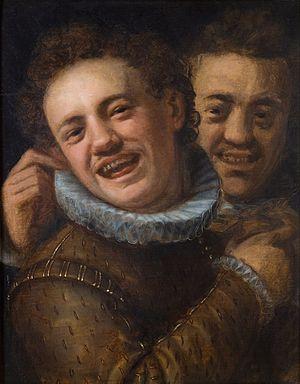
Les Provinciales est un ensemble de dix-huit lettres, en partie fictives, écrites par Blaise Pascal. Publiées entre janvier 1656 et mars 1657, elles ont d’abord eu pour but de défendre le théologien janséniste Antoine Arnauld, menacé d’être condamné par la Sorbonne, avant de s’orienter vers une critique de la Compagnie de Jésus et, en particulier, de la casuistique laxiste défendue par certains de ses membres.